Homayoun Shajarian

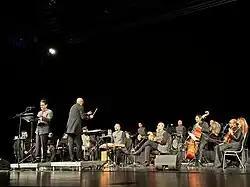

His wife was Guitta Khansari, with whom he has a daughter. Their daughter, Yasmine, was born on 6 November 2007 in Tehran, Iran. They divorced after a few years.